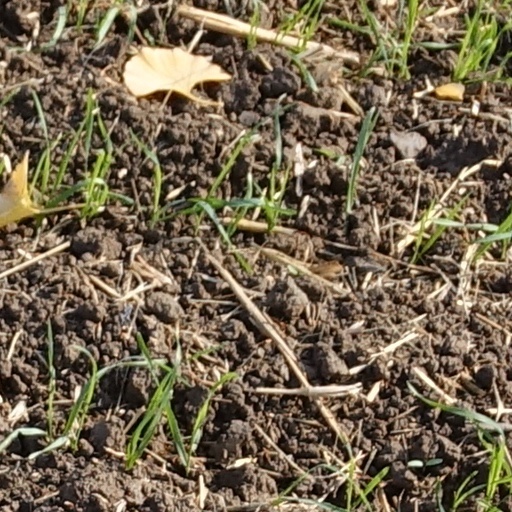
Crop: wheat